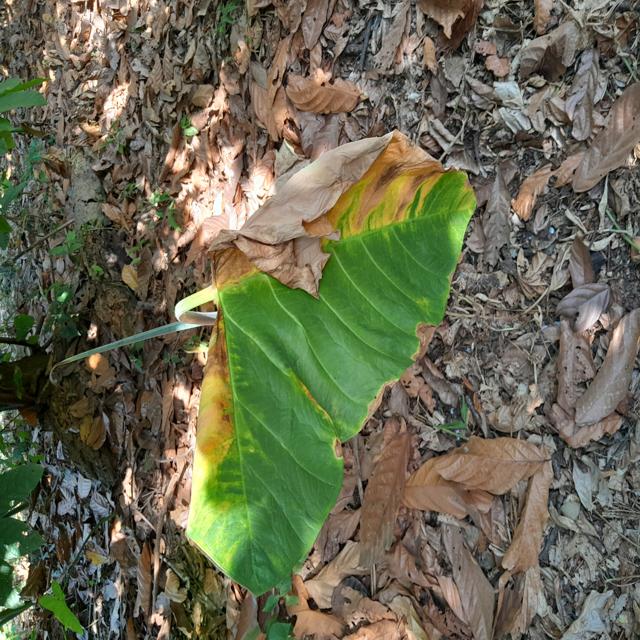
Label: Late_Blight